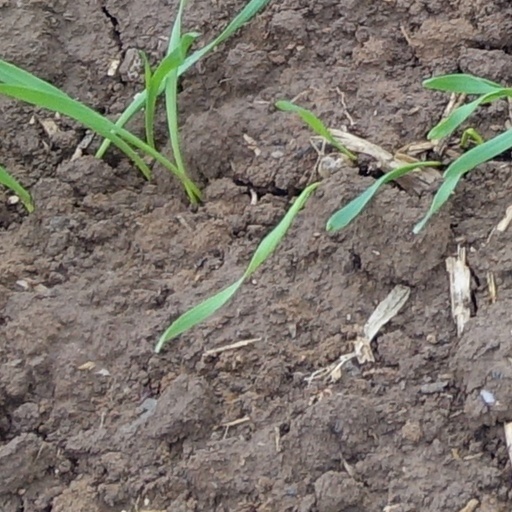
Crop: wheat